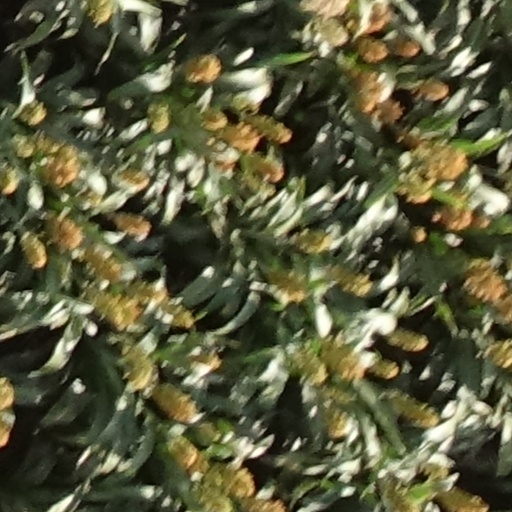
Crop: sorghum